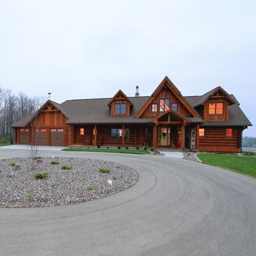
custom designed log home with a western feel .